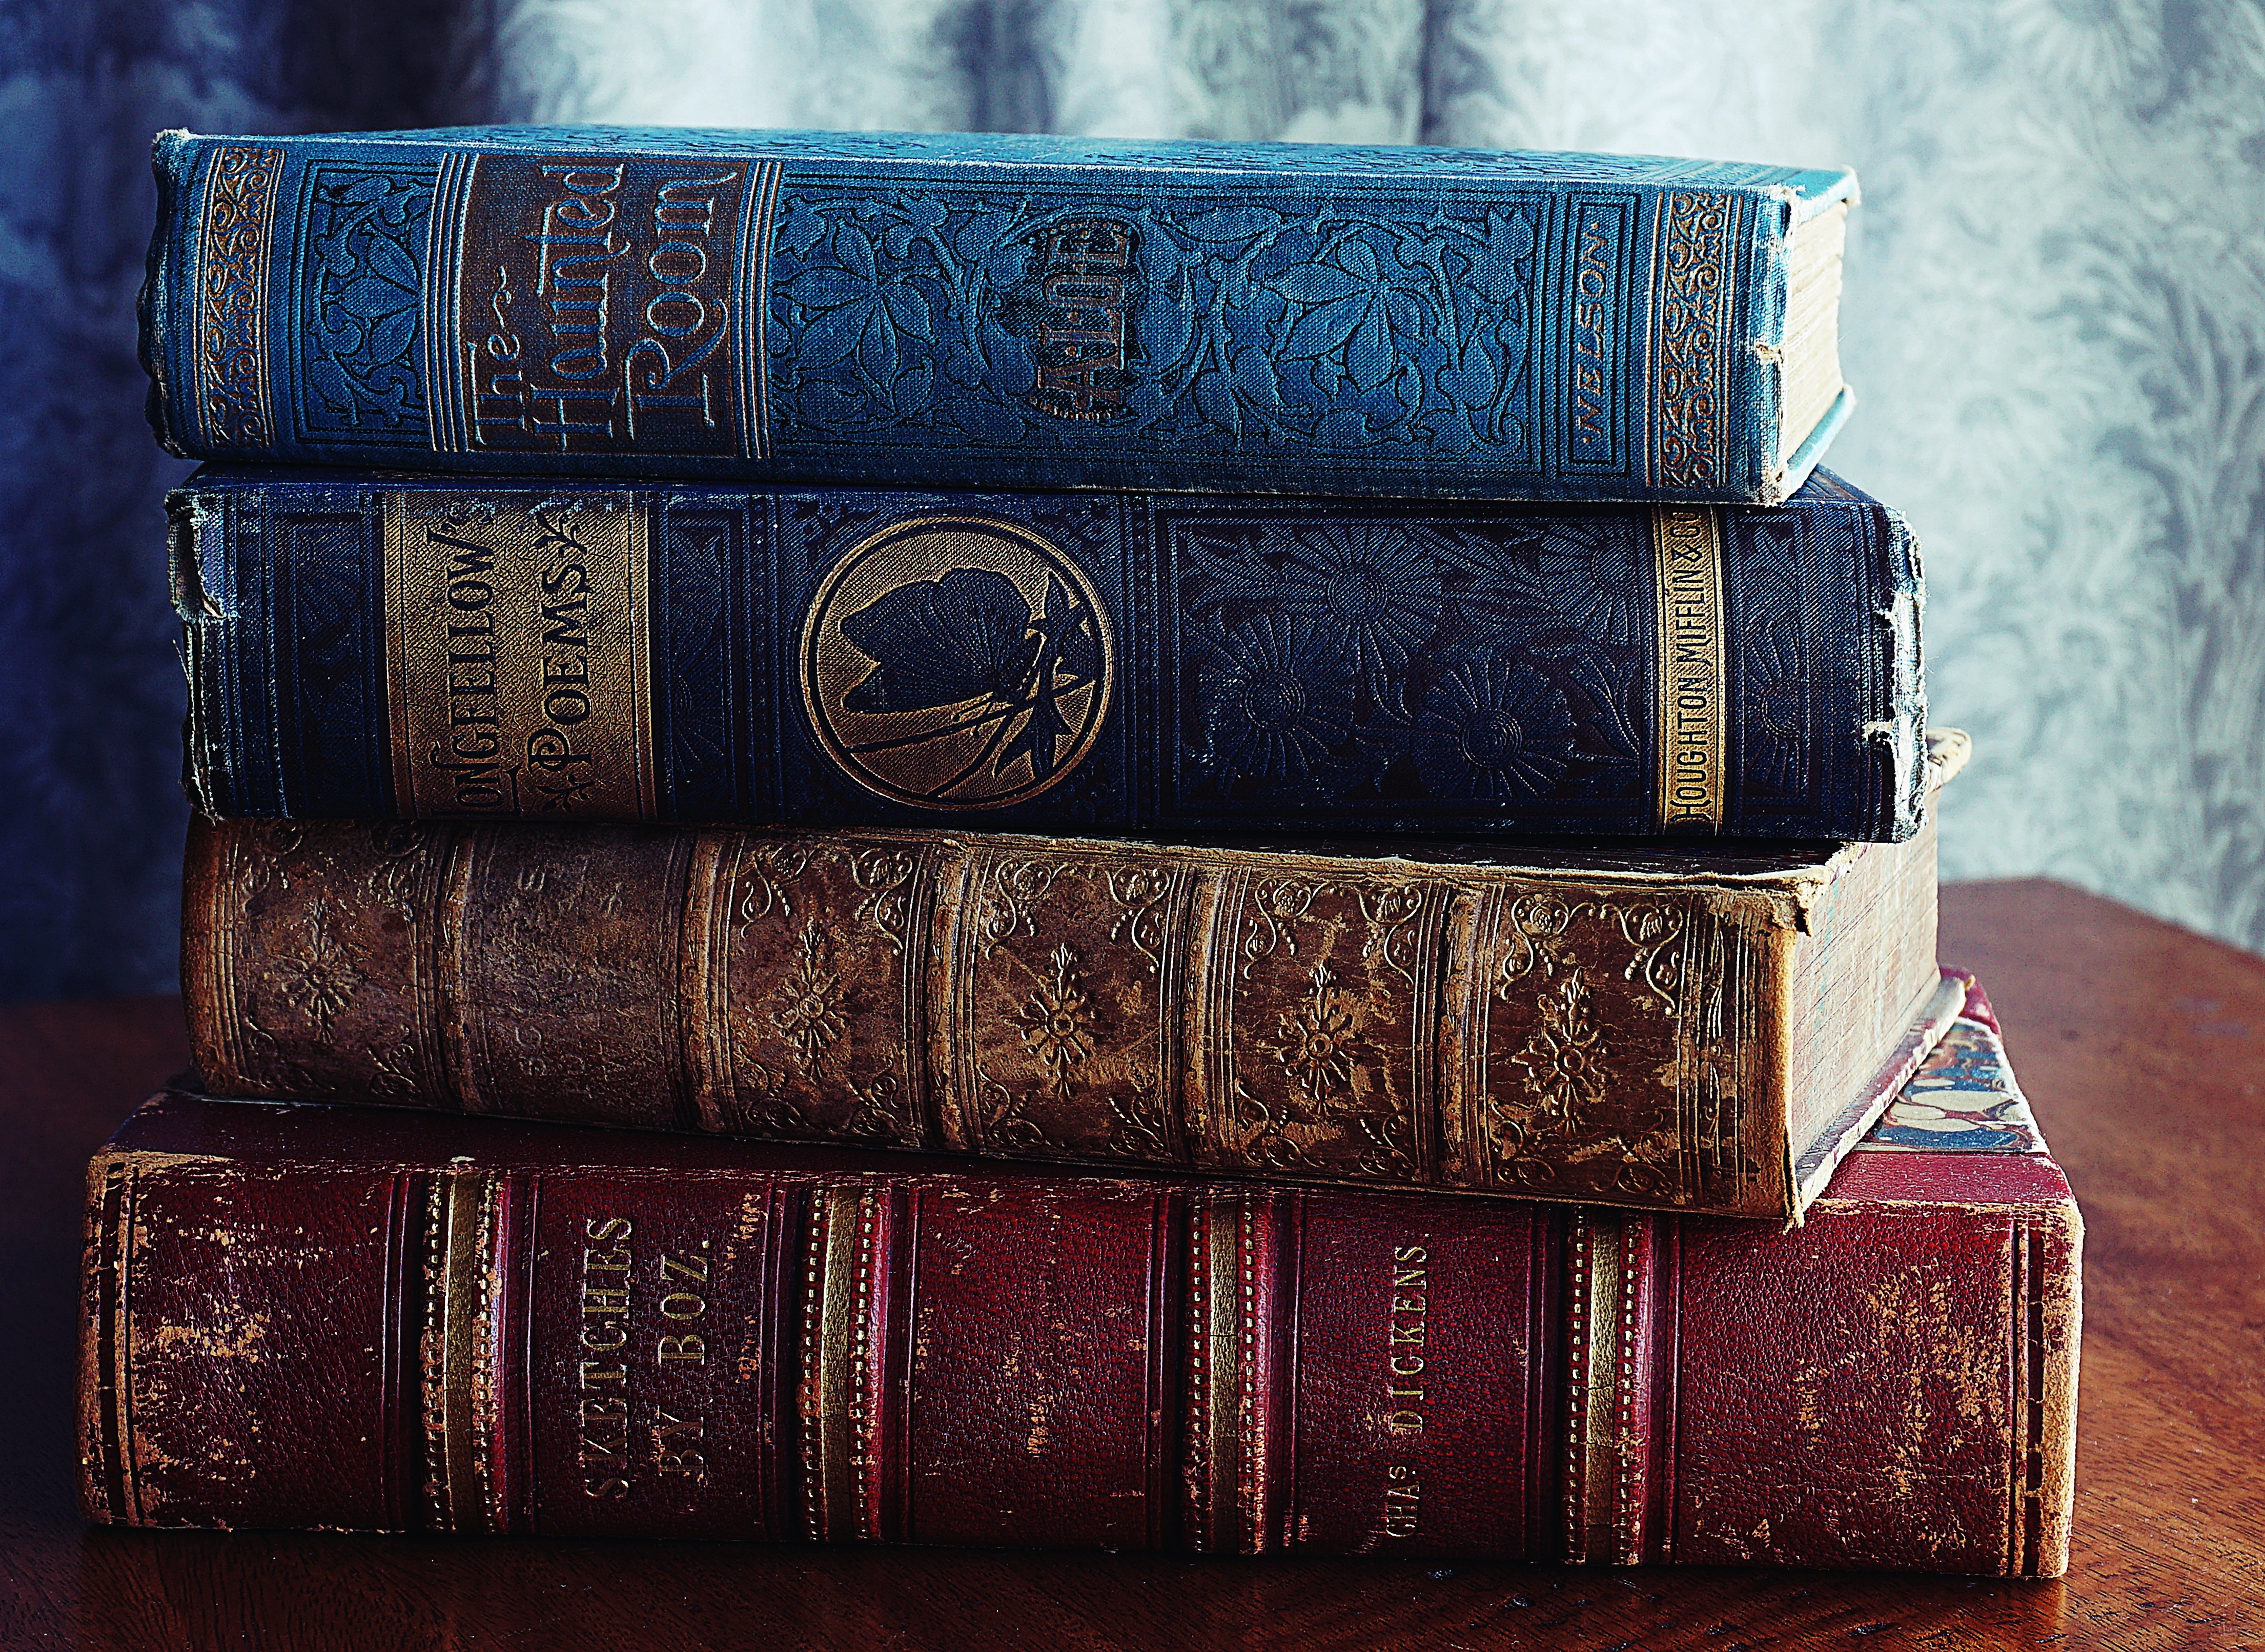
books, book, vintage books, old books, stack of books, reading, literature, poetry, stories, novels